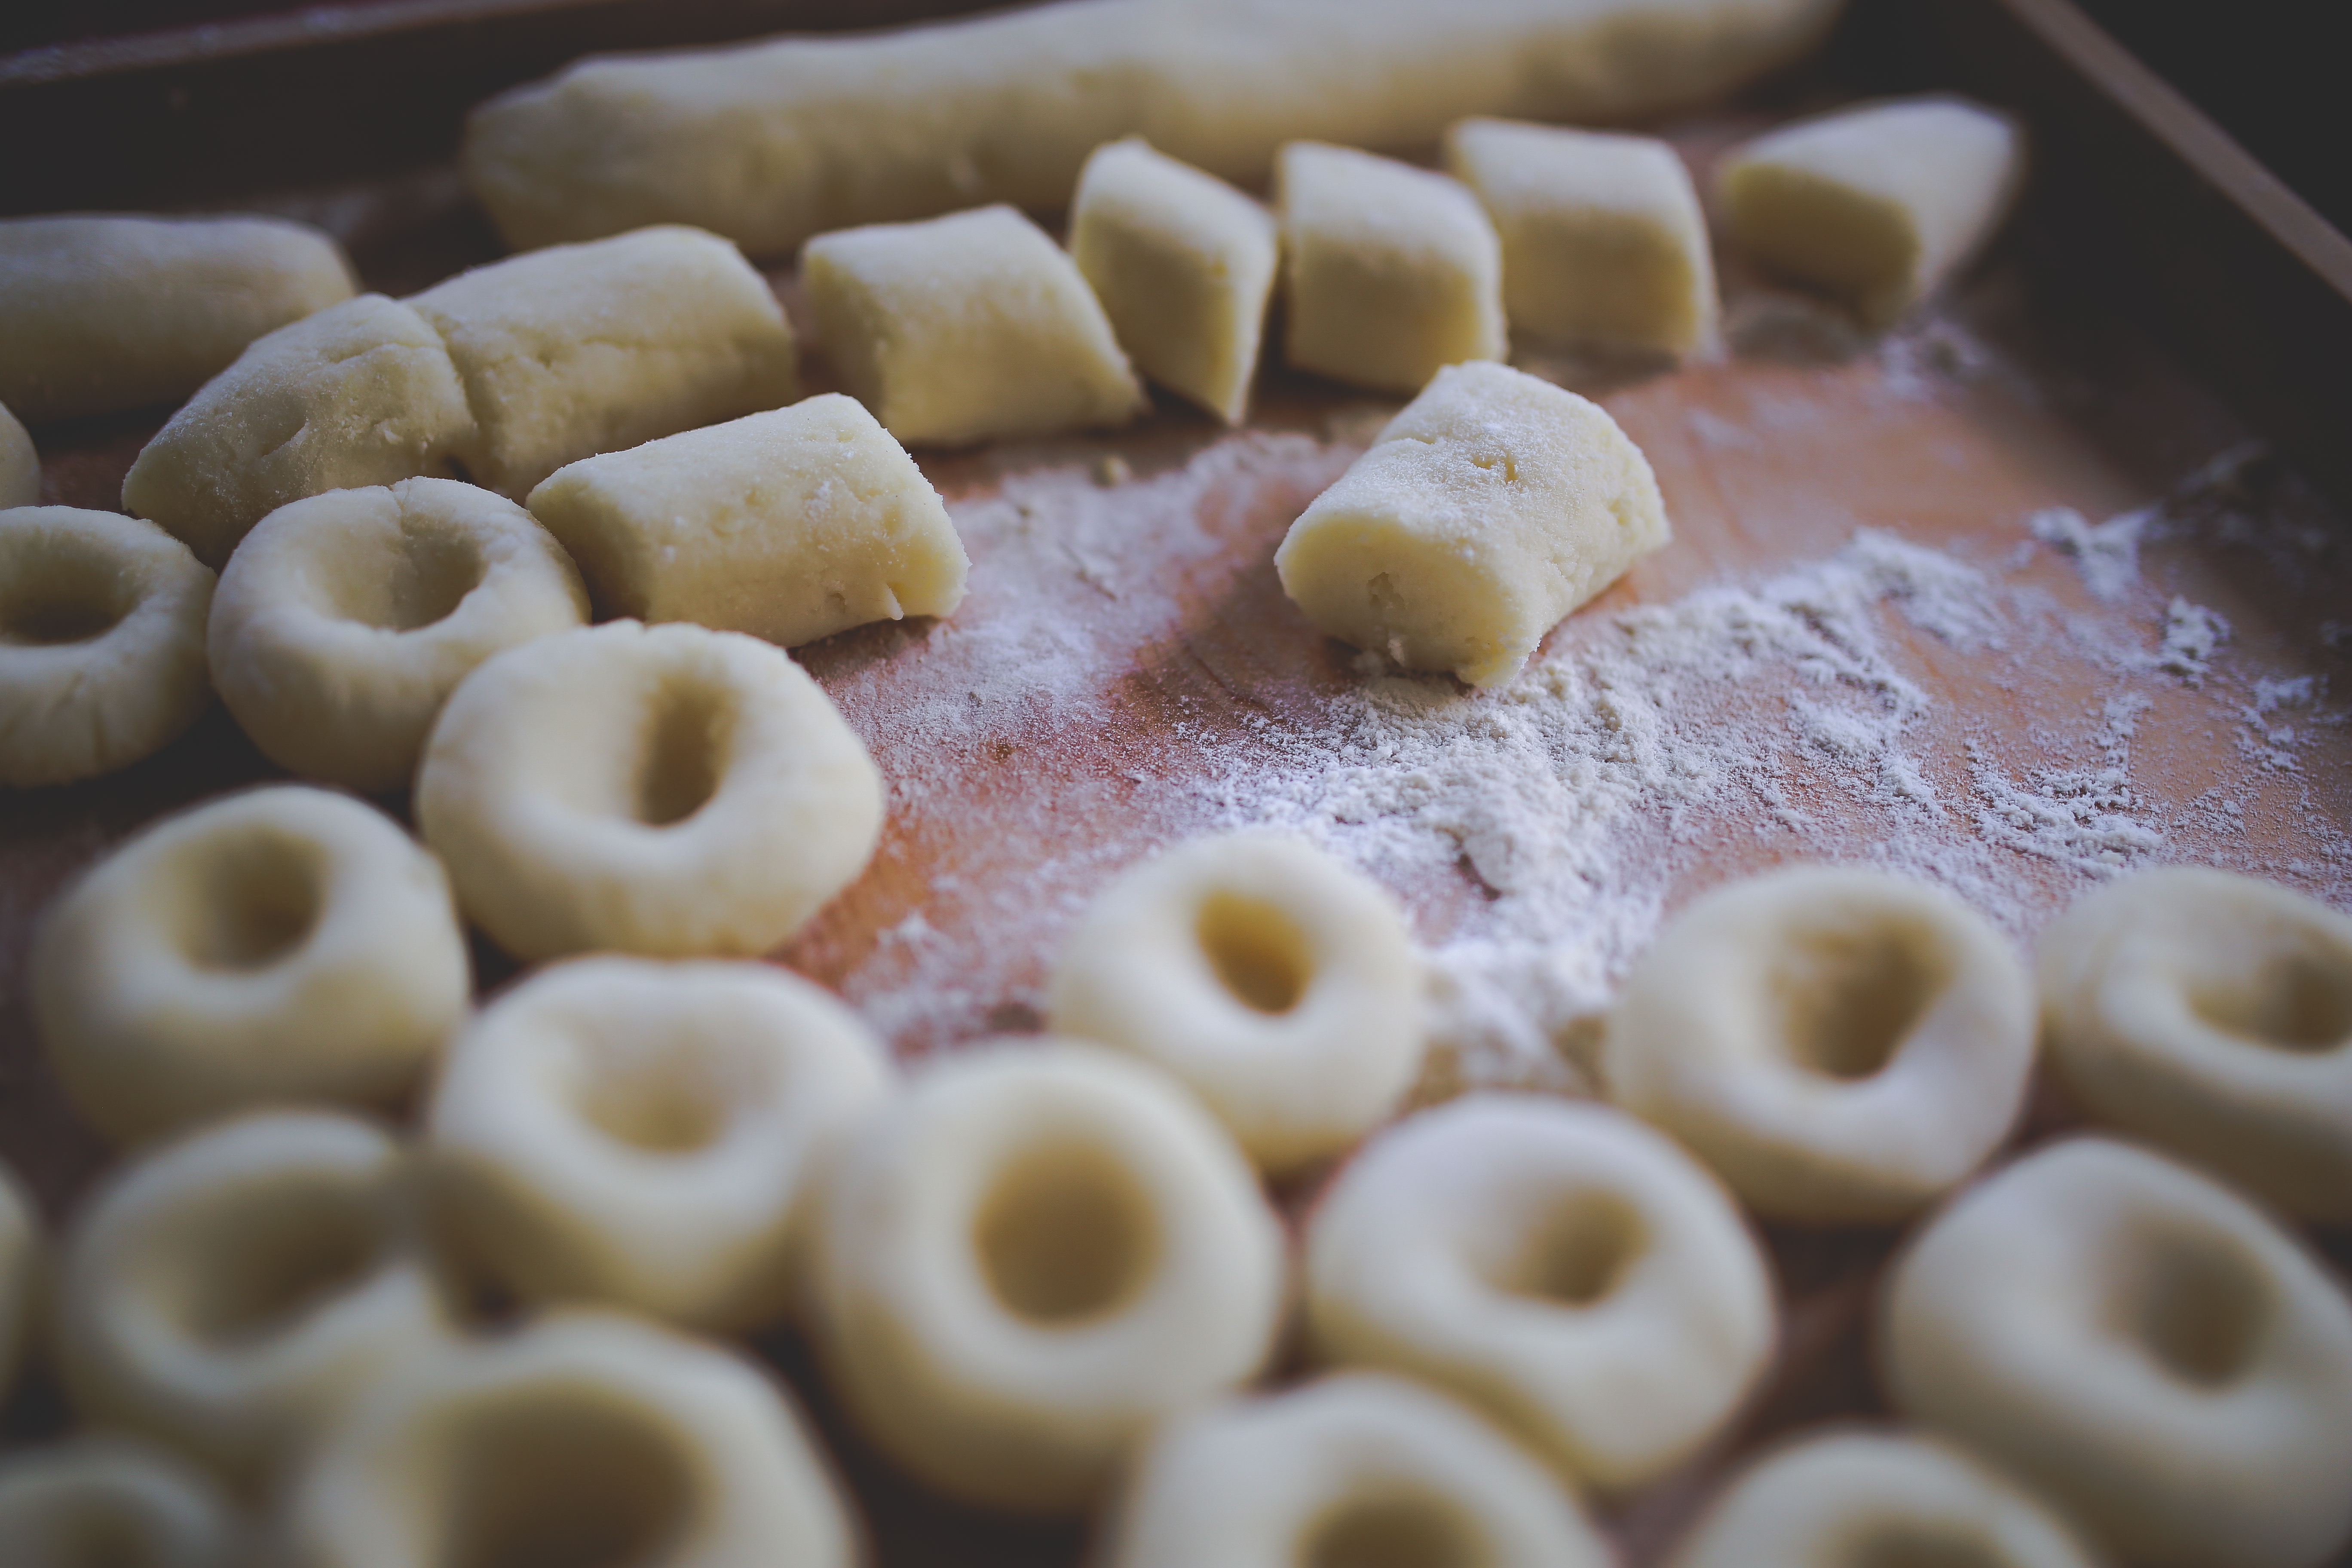
dish, food, cooking, baking, dessert, cuisine, dough, making, dumplings, bake, polish, silesian, baked goods, italian food, snack food, pelmeni